Massage

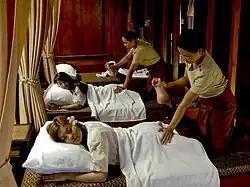
Thai massage

Myofascial release refers to the manual massage technique that claims to release adhered fascia and muscles with the goal of eliminating pain, increasing range of motion and equilibrioception. Myofascial release usually involves applying shear compression or tension in various directions, cross fiber friction or by skin rolling.